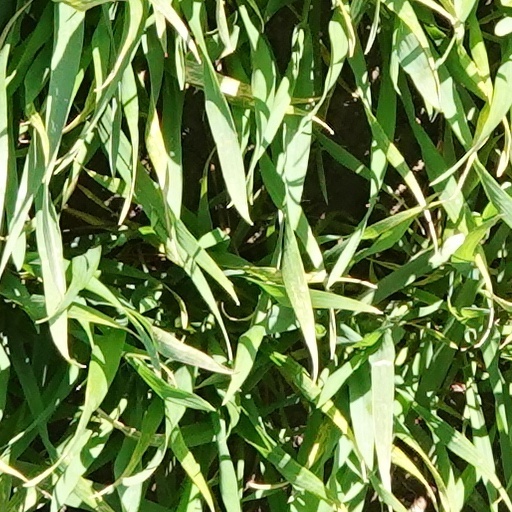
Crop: wheat